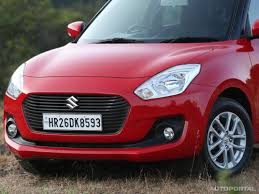
Label: noambulance